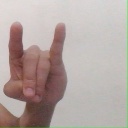
अक्षर: च